Howard Mason Gore

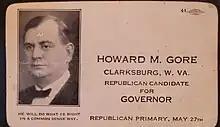

Gore was born in Harrison County, West Virginia, to farmer Solomon Deminion Gore and his wife Marietta Payne ("née" Rogers). Gore attended West Virginia University in 1900. He married the former Roxalene (Roxie) Corder Bailey on September 30, 1906. She died on March 7, 1928, and he remained a widower in office.